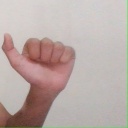
अक्षर: त